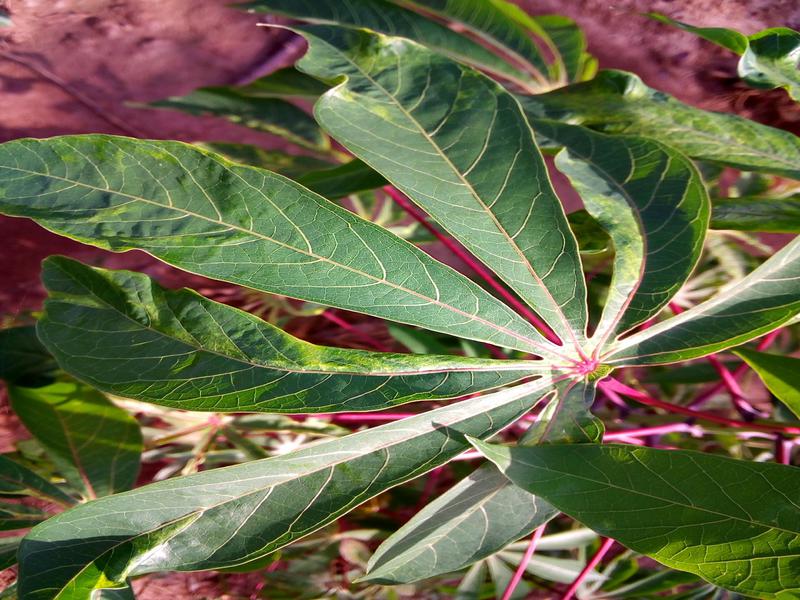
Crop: cassava
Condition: mosaic_disease